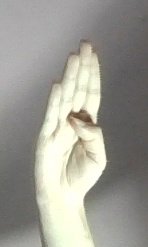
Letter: kaaf